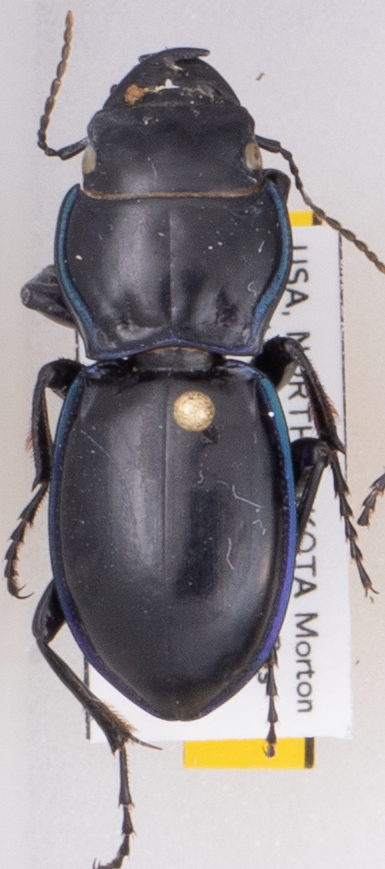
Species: Pasimachus elongatus
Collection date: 2022-07-12
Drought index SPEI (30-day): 1.514
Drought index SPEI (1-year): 0.47
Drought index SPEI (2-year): -1.13